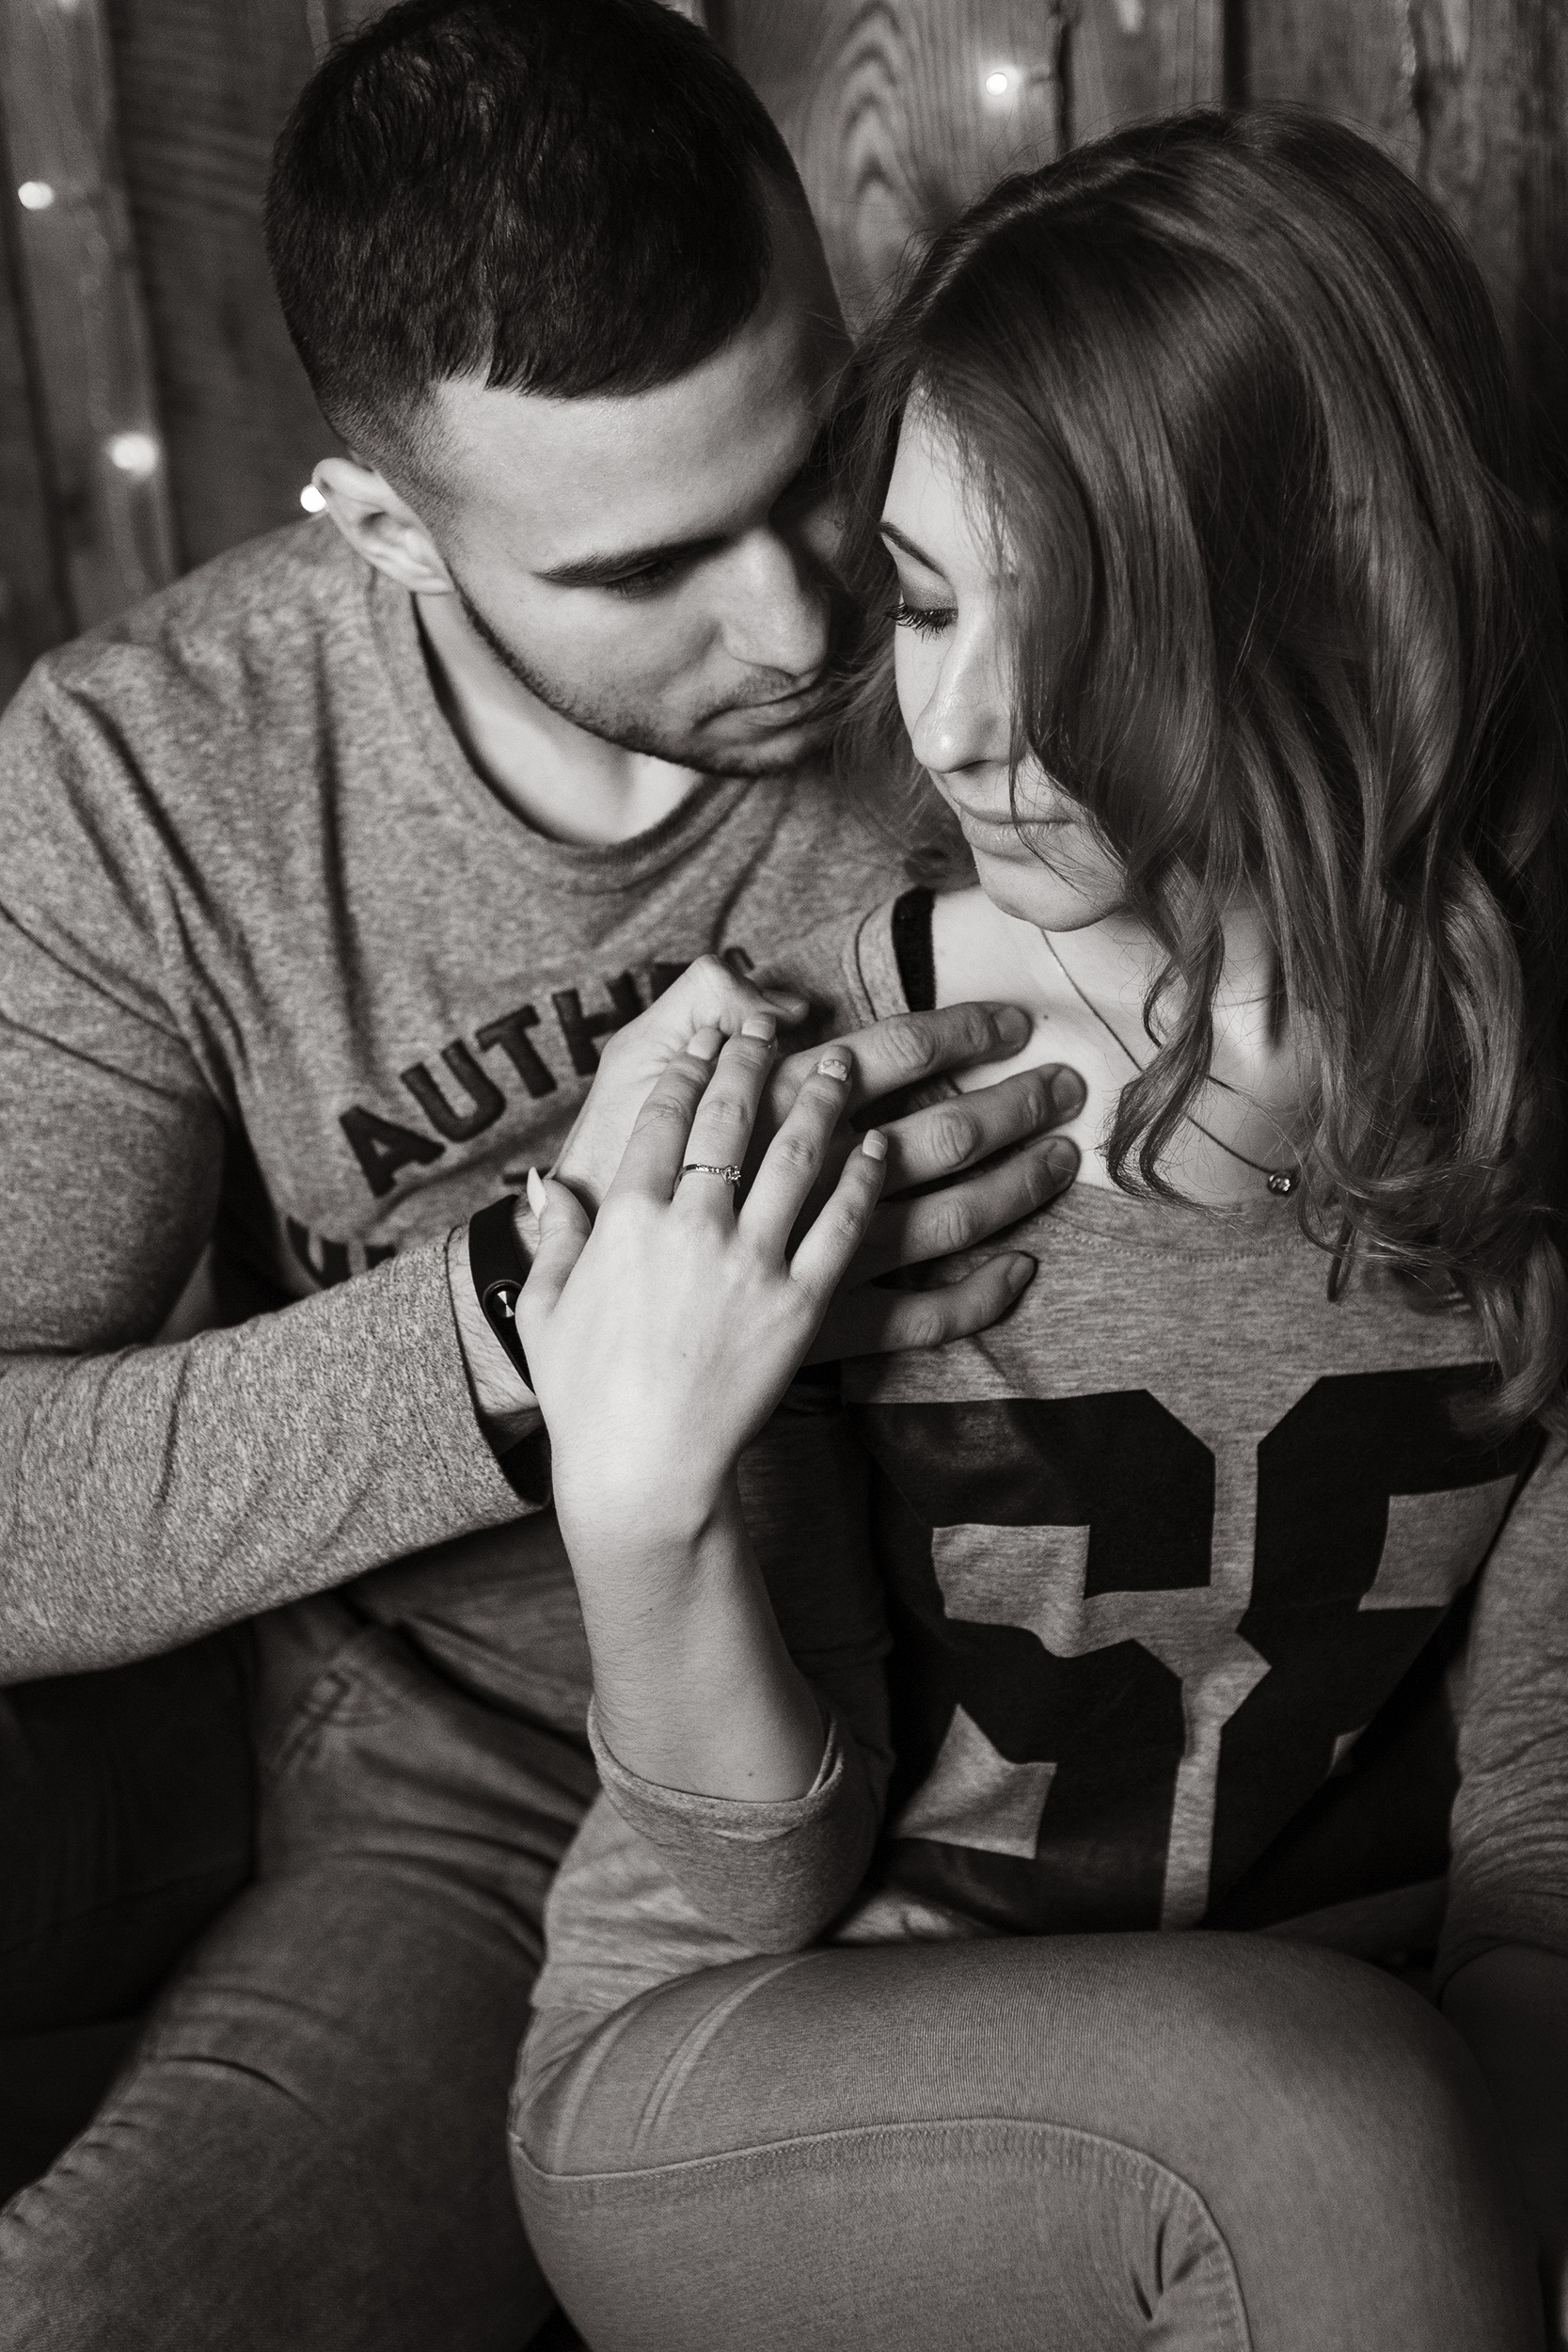
human action, person, black, photograph, black and white, woman, human positions, photography, monochrome photography, sitting, monochrome, kiss, romance, interaction, emotion, hand, hug, love, photo shoot, portrait